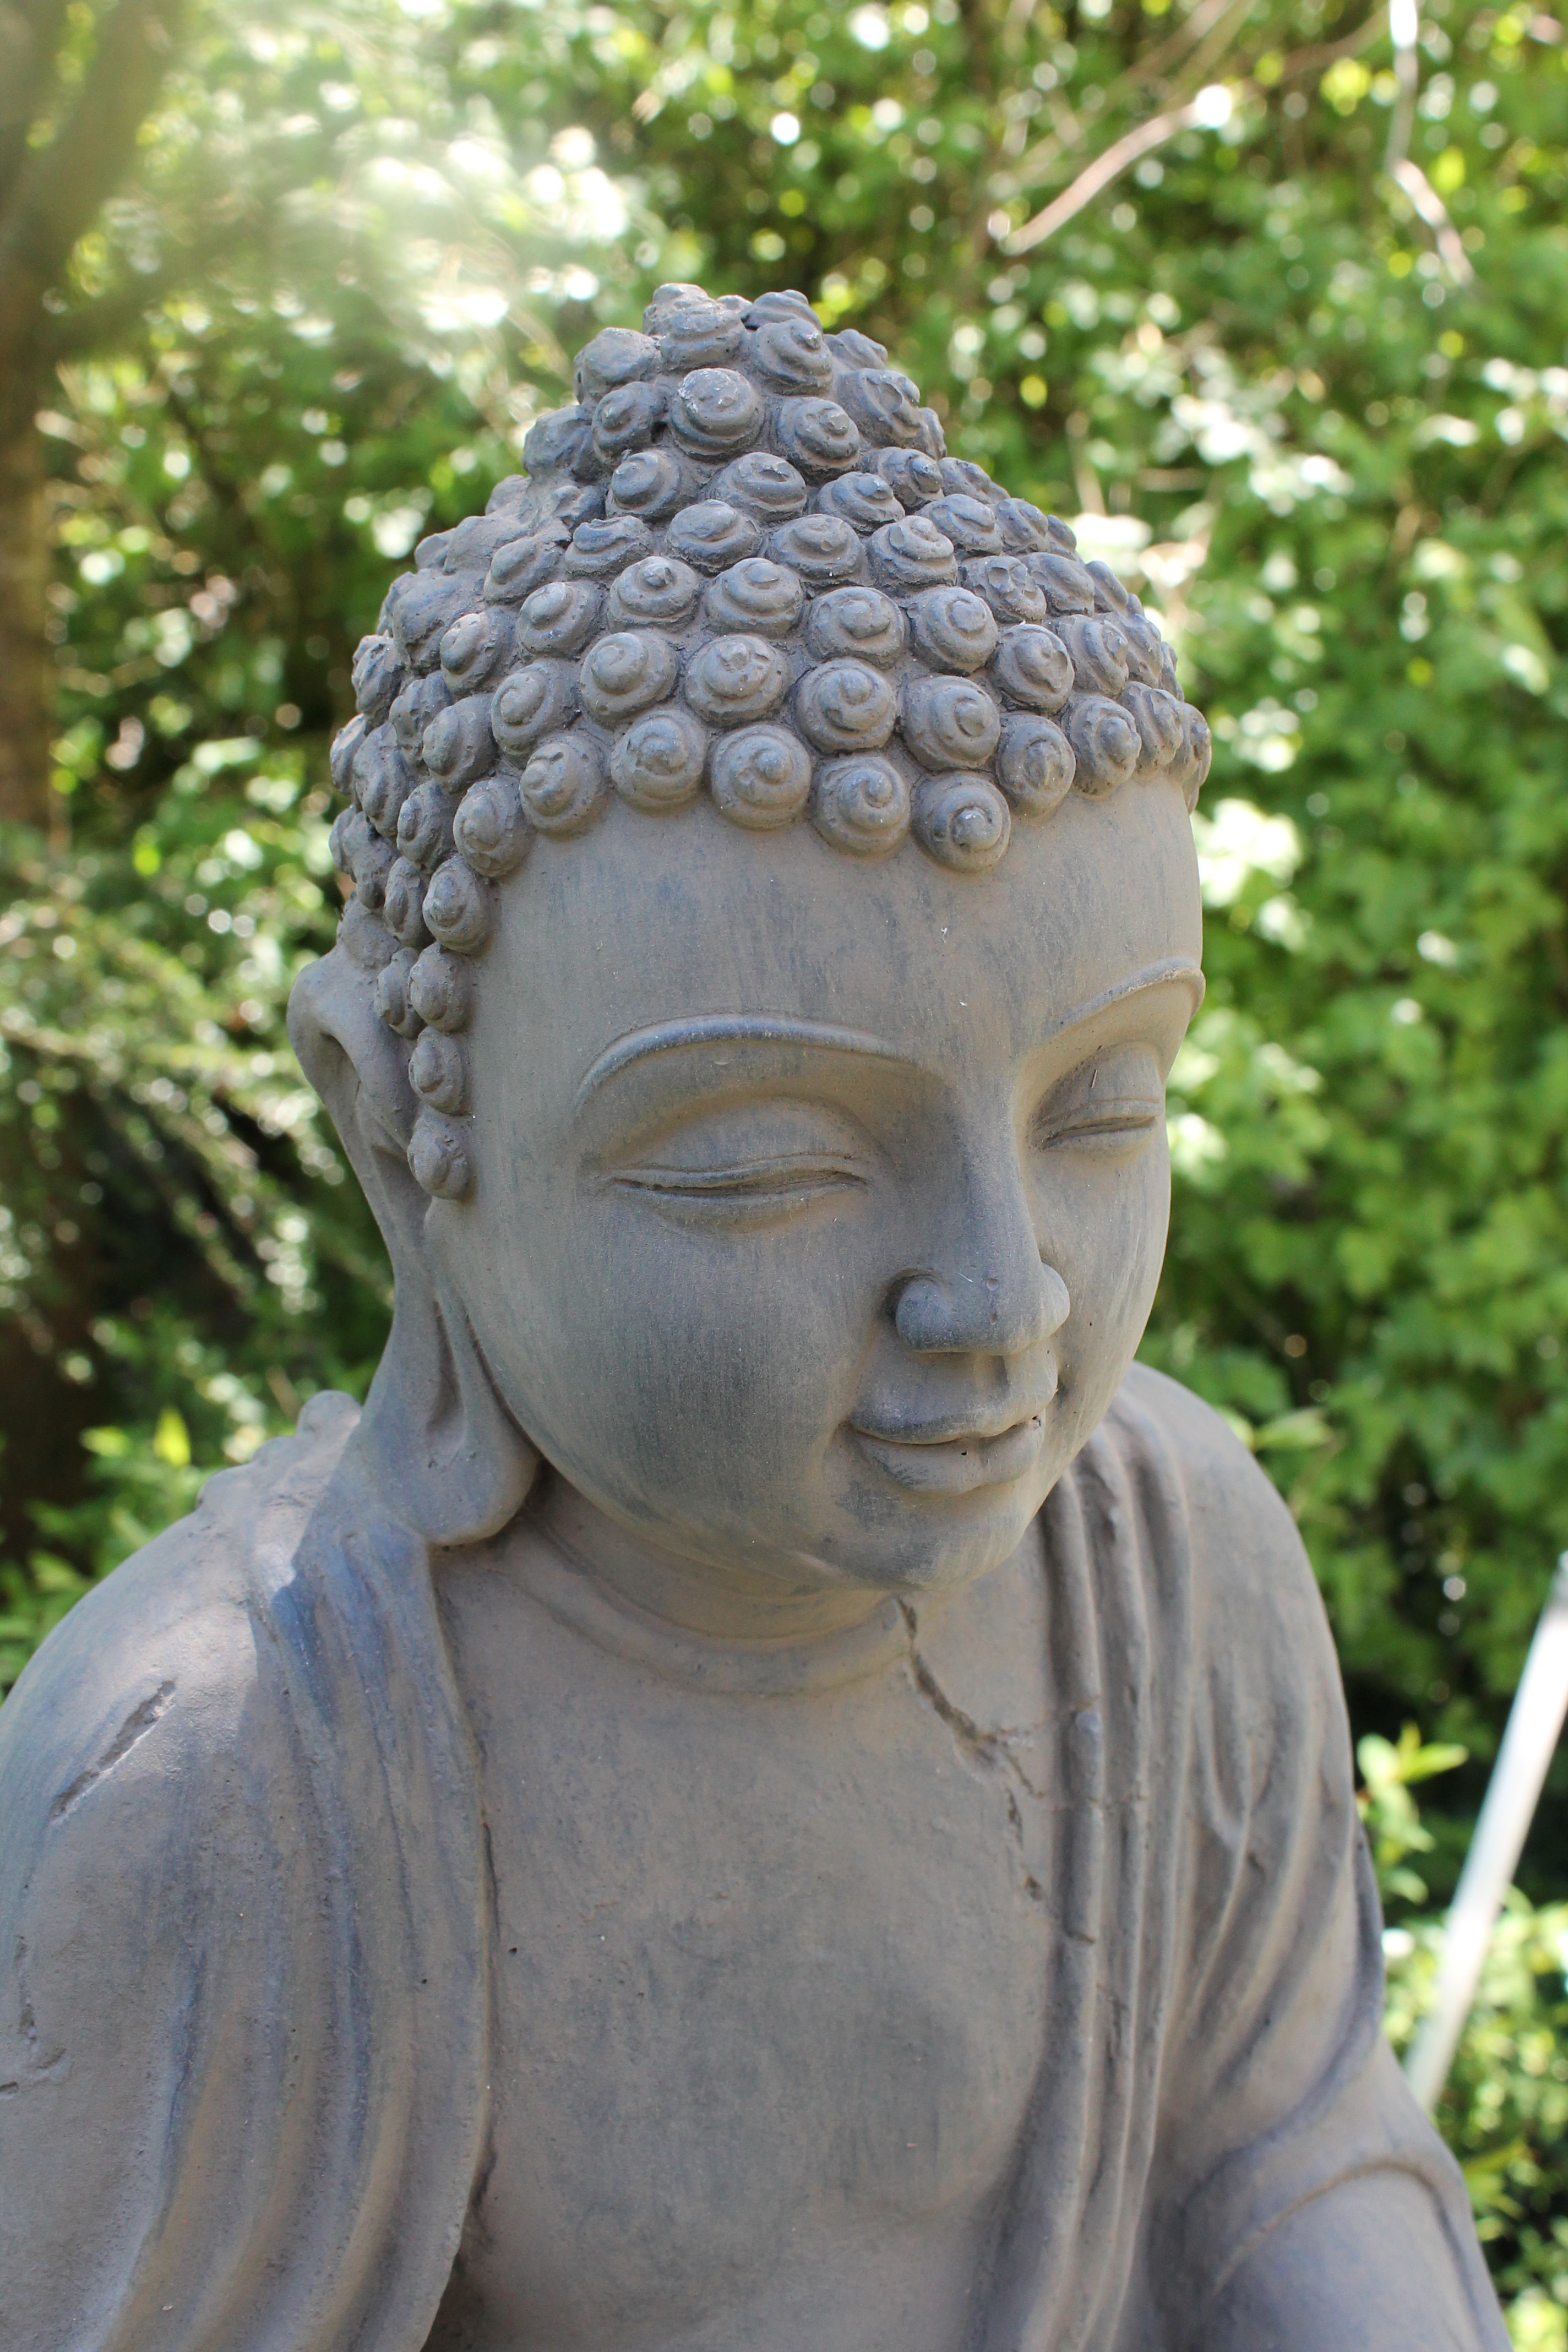
monument, statue, buddhist, buddhism, garden, spiritual, sculpture, art, temple, head, buddha, bust, eastern, carving, stone carving, gautama buddha, ancient history